CFYX-FM

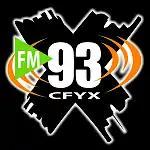
Former logo

On February 28, 2012 at 5:30 p.m., station management had shut down the station; executives deemed the station unprofitable. The station was put back on air on July 10, 2013.